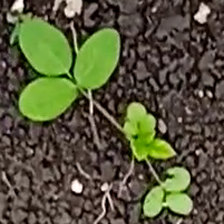
Weed species: Asian_Pigeonwings_(Clitoria Ternatea)